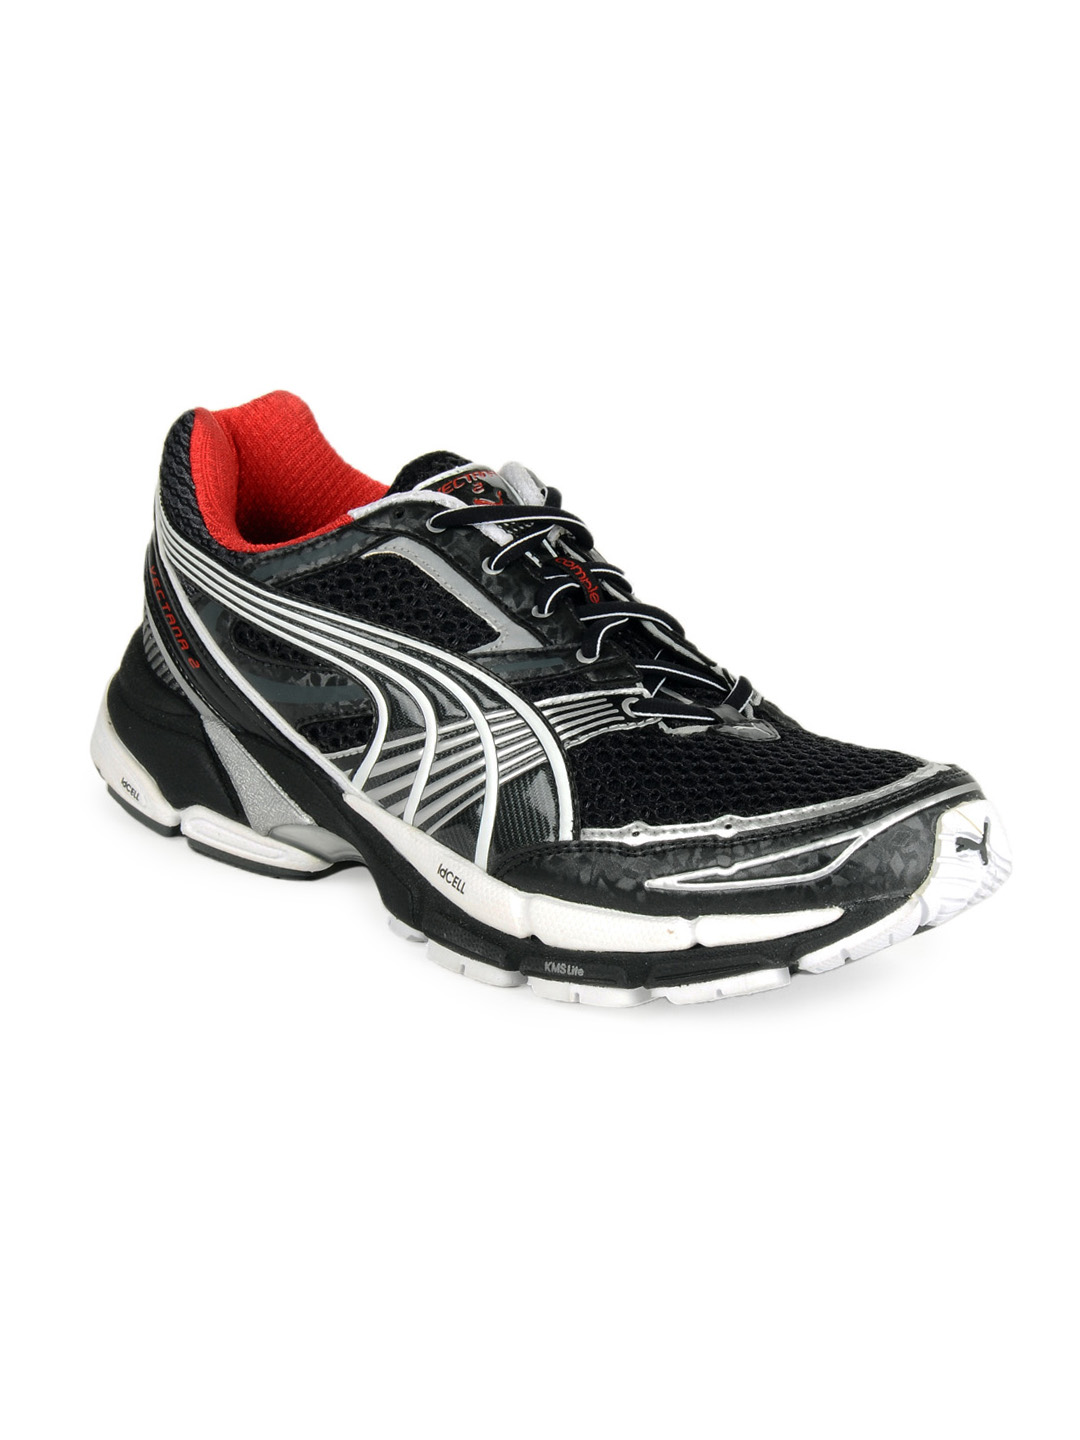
Puma Men Complete Vectana 2 Black Sports Shoes
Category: Footwear / Shoes / Sports Shoes
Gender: Men
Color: Black
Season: Winter 2011
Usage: Sports